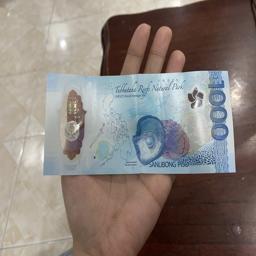
Label: 1000_New_Back